Hemet, California

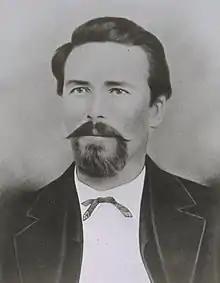
Hemet was part of Rancho San Jacinto Viejo, granted in 1842 to Californio politician Don José Antonio Estudillo.

Following Mexico gaining independence from Spain, in 1842, settler José Antonio Estudillo received the Rancho San Jacinto Viejo Mexican land grant.